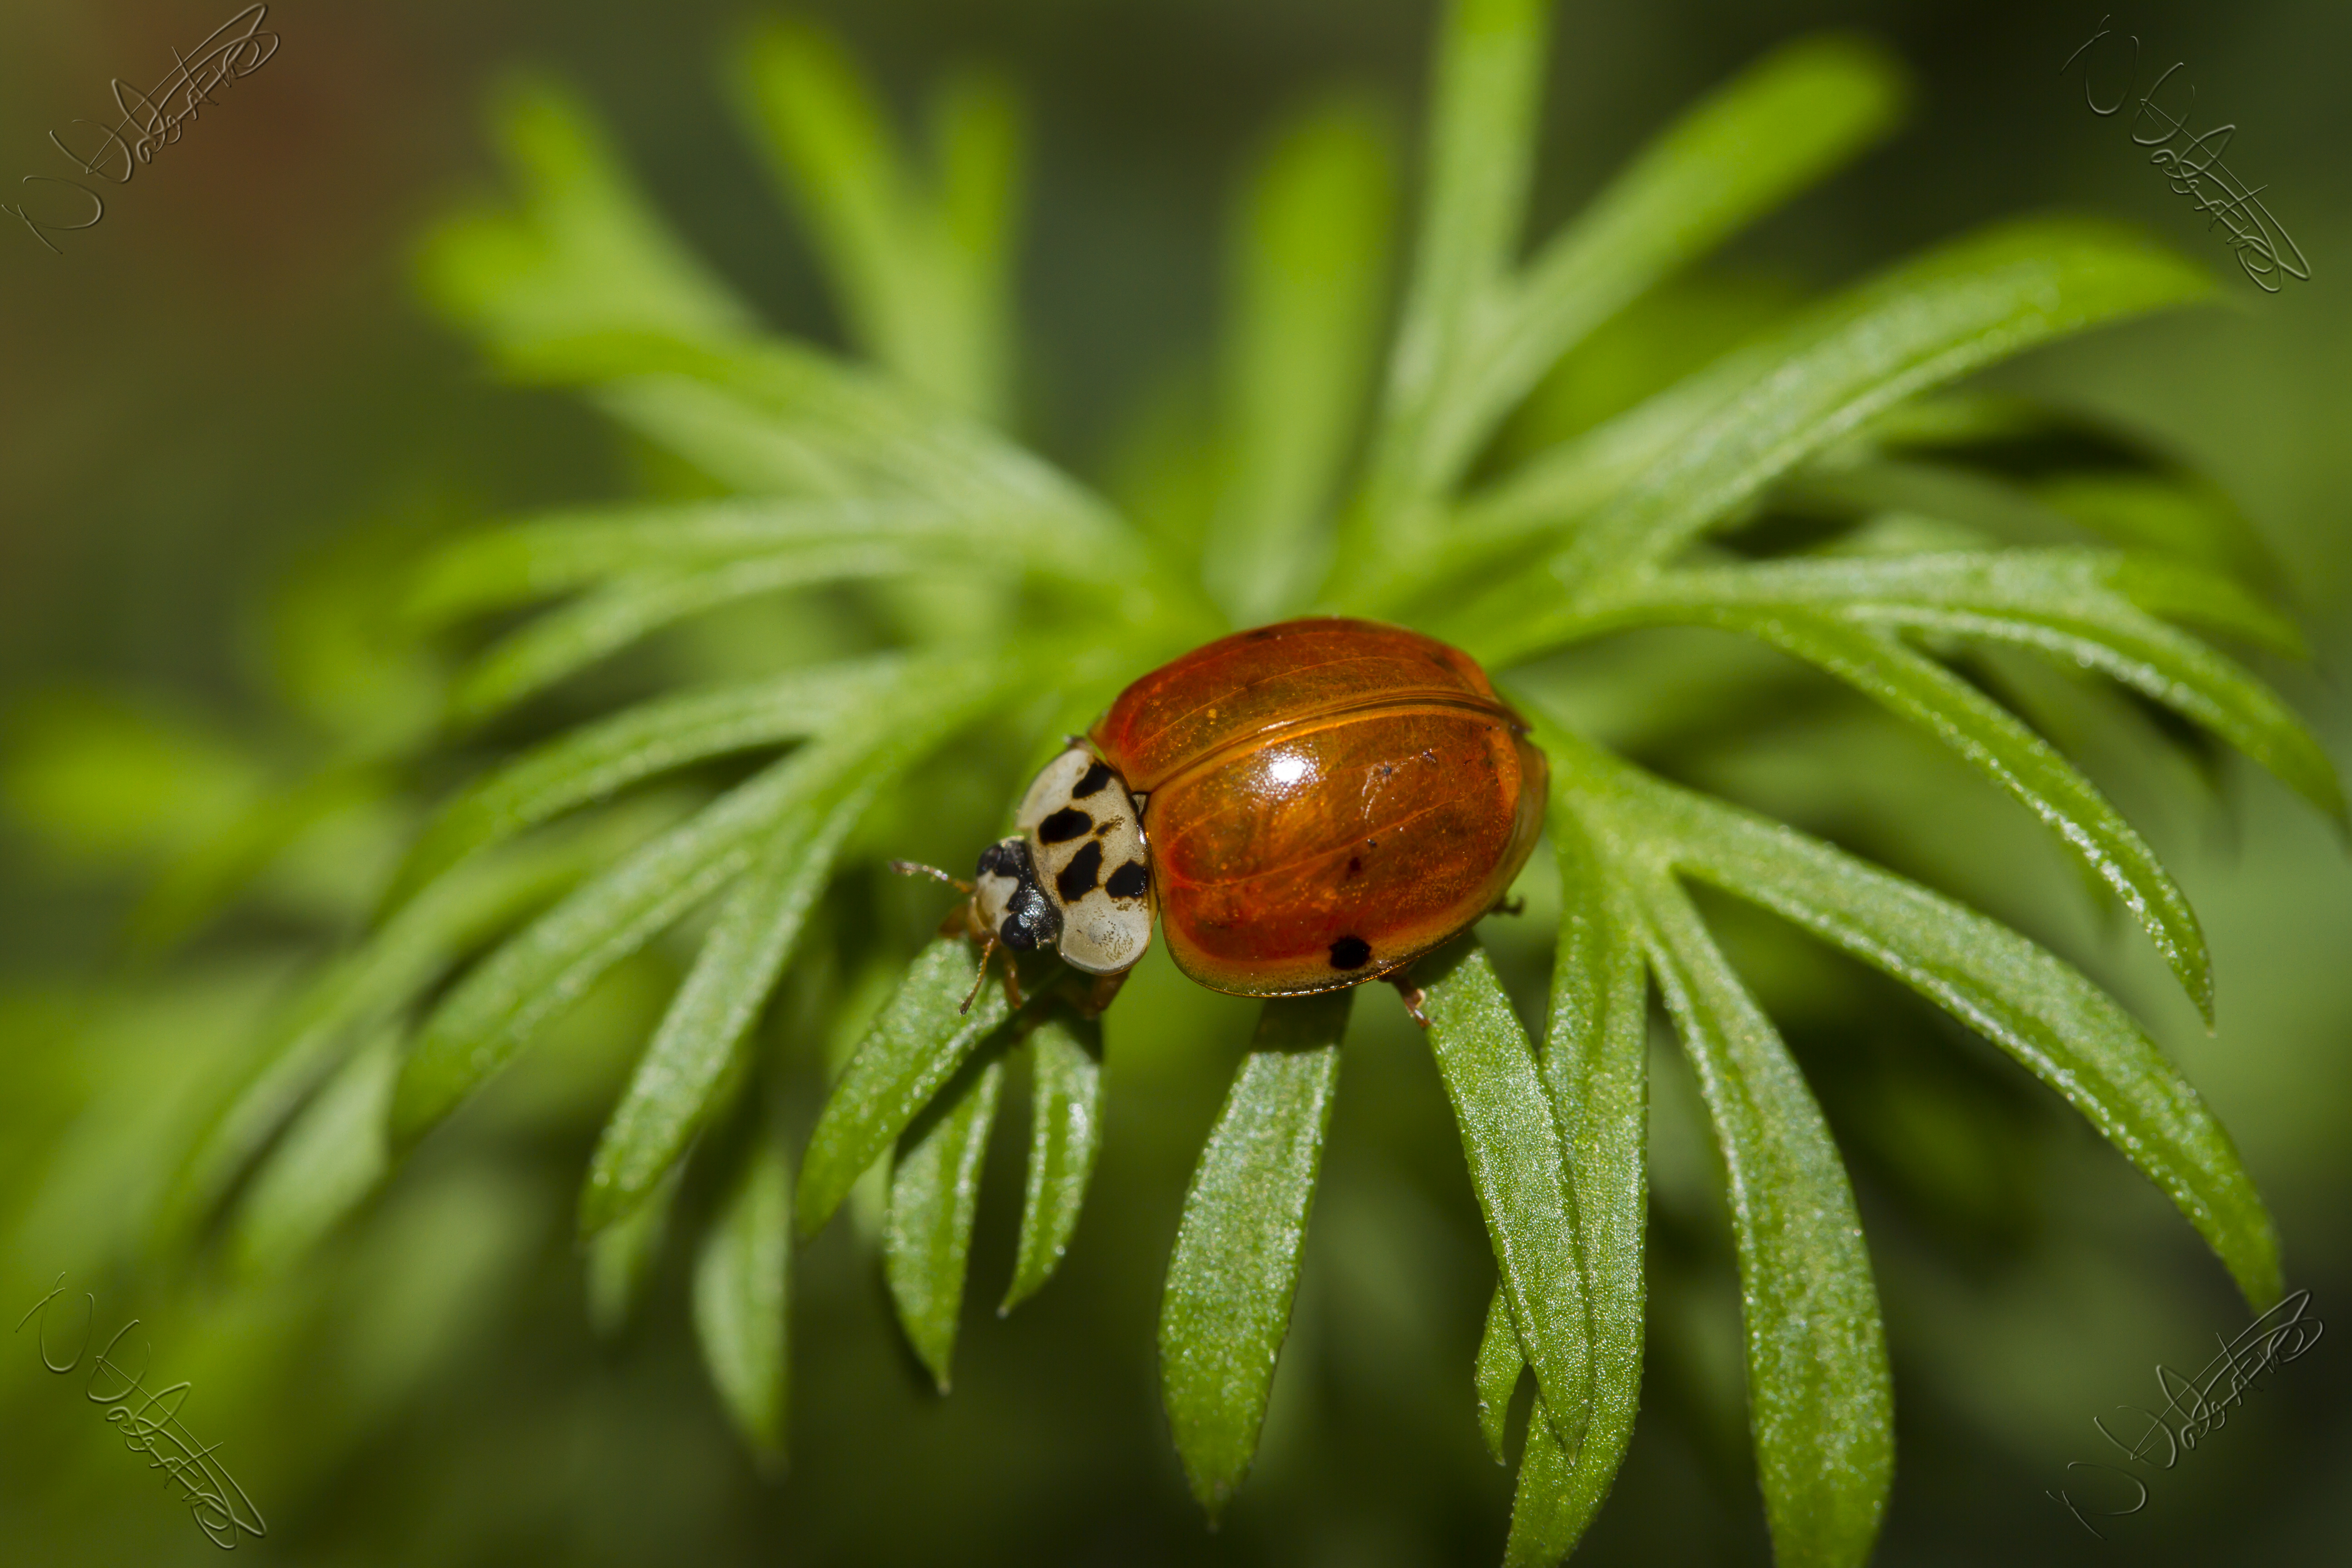
nature, bokeh, photography, leaf, flower, green, insect, macro, ladybug, botany, garden, fauna, ladybird, invertebrate, close up, outdoors, uk, canon7d, dof, beetle, nikkvalentine, peterborough, canon60mmmacrousm, macro photography, leaf beetle